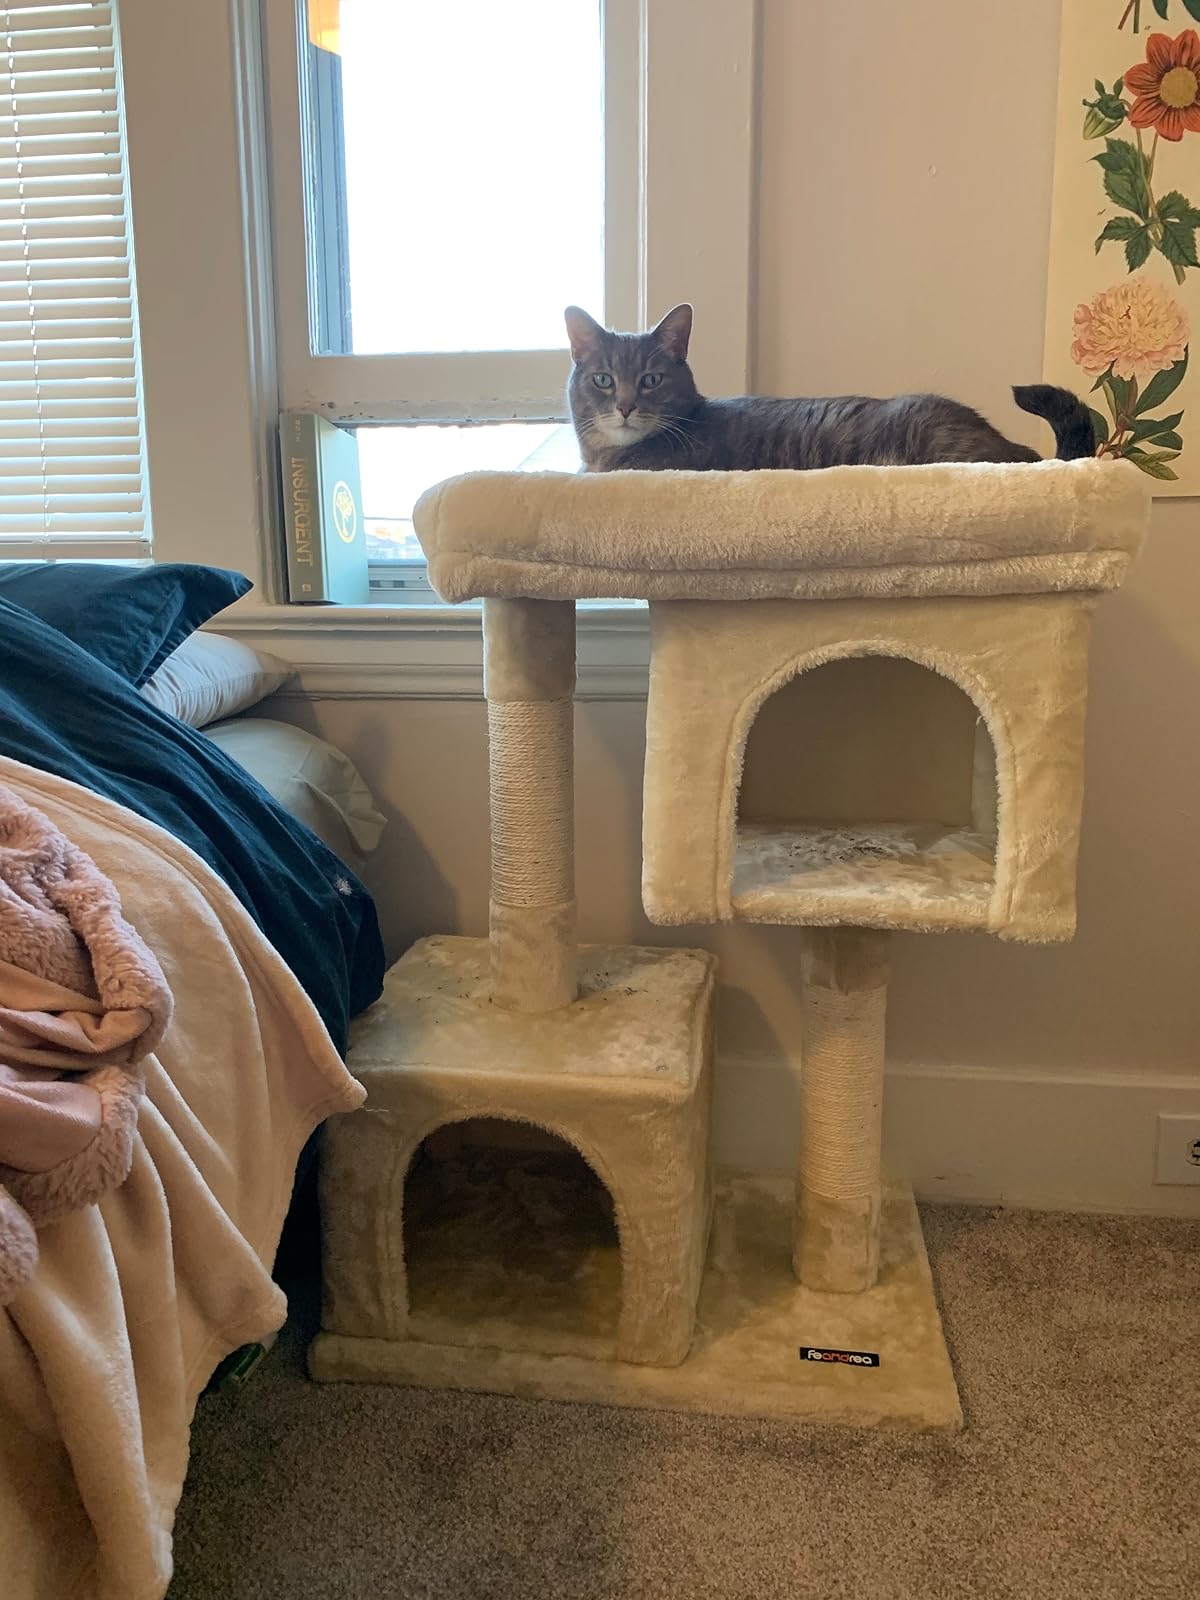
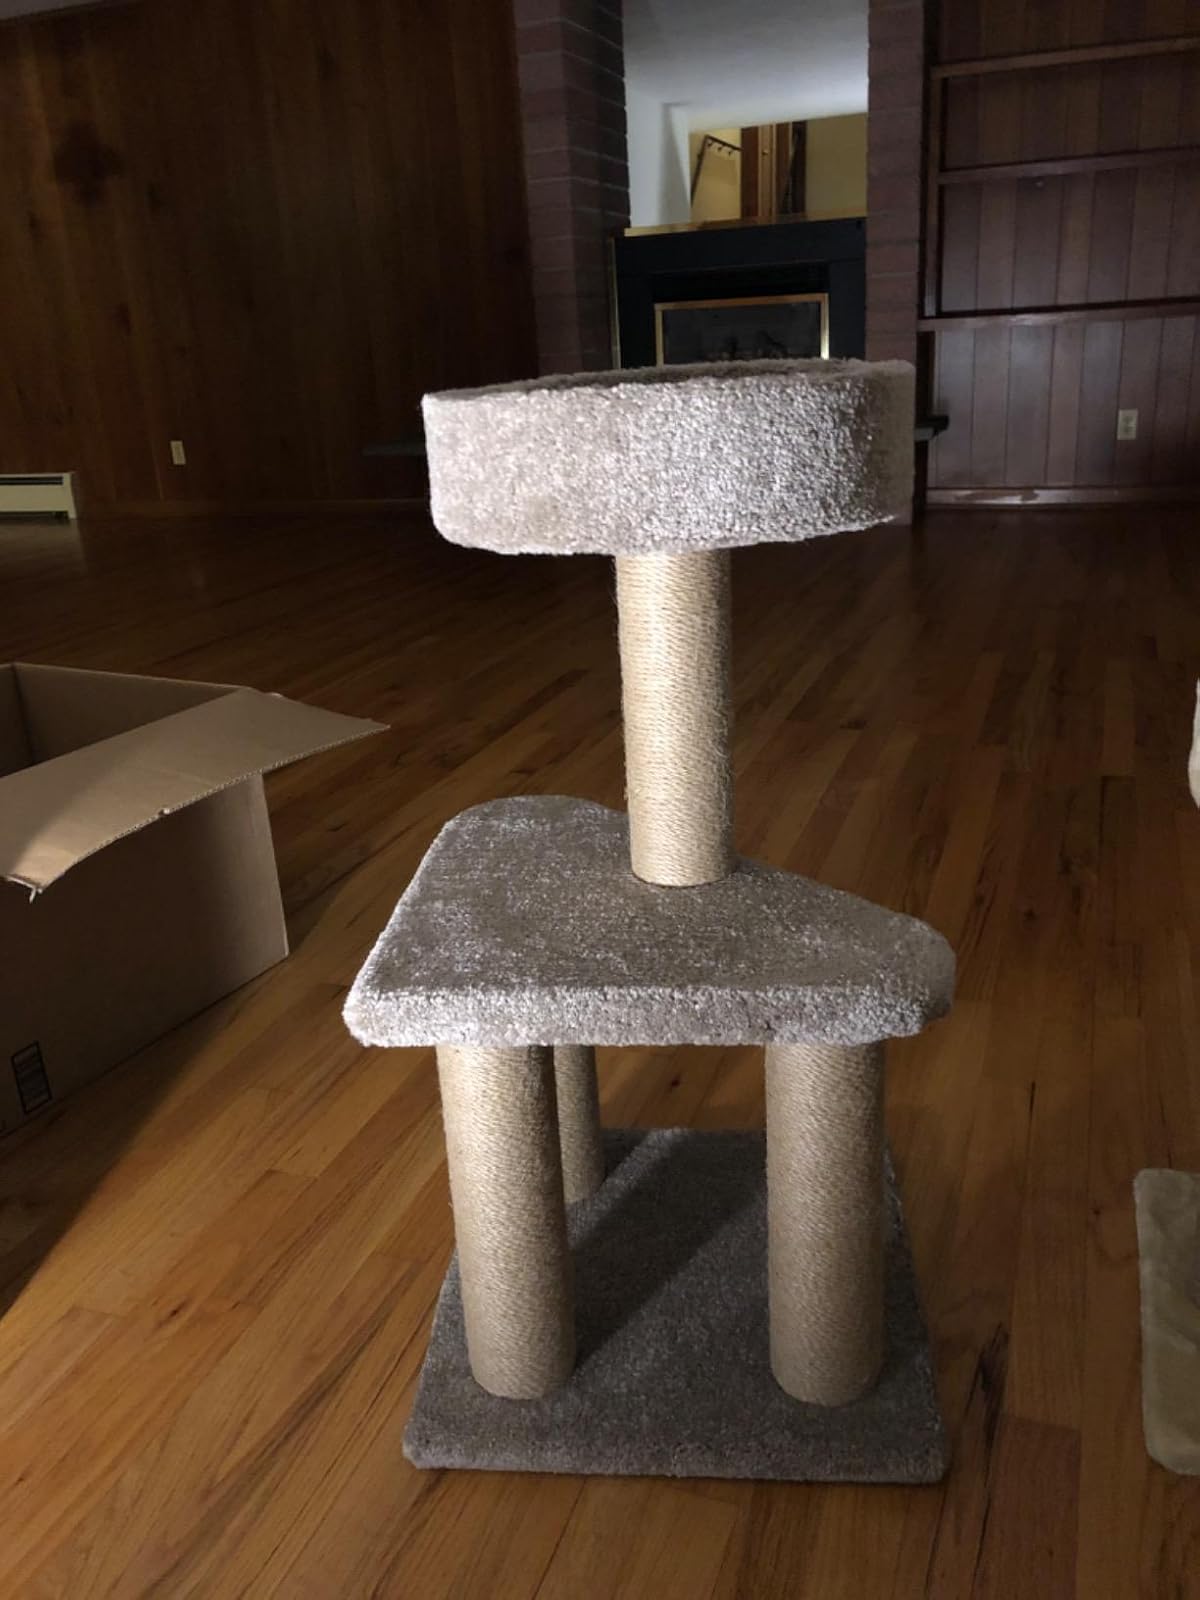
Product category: items_cat tree
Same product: no